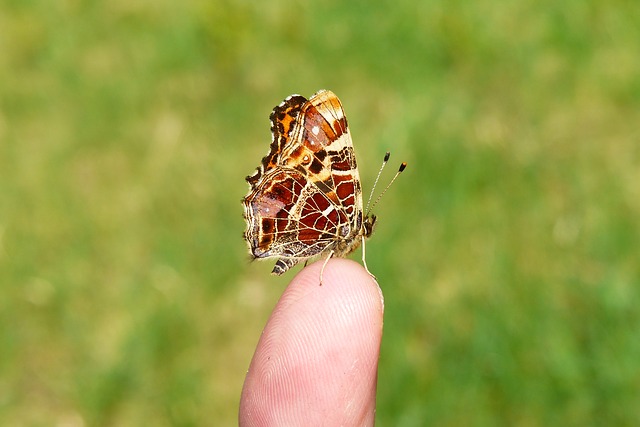
Label: farfalla